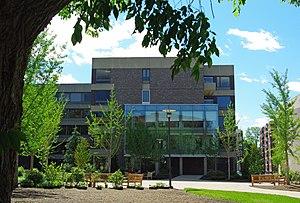
La faculté de droit de Harvard, aussi désignée par le sigle HLS, est l'une des écoles de l'université américaine Harvard, située à Cambridge, dans l'État du Massachusetts. Elle figure parmi les facultés de droit les plus réputées ; elle compte environ 1 800 étudiants et sa bibliothèque est la plus grande dans le monde dans le domaine juridique.